Rail transport in Botswana

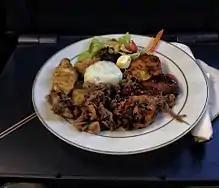

Sleeping cars are operated by BR, with their initial operation and construction being planned to always be state managed. By providing and operating their own cars, it allowed for better control of the service provided as well as allowed for better revenue retention for the state operator.